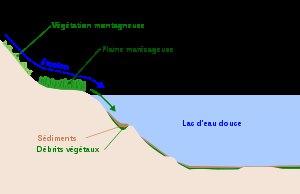
Les bassins houillers des Vosges et du Jura sont un ensemble de gisements de houille géologiquement différents, identifiés et répartis sur trois zones distinctes alignées le long du massif des Vosges et du massif du Jura, situés dans les régions historiques de Franche-Comté et d'Alsace. Ils sont liés par des aspects géographiques, géologiques, économiques et historiques. Parmi ces gisements, seulement quelques-uns sont réellement exploités entre le XVIᵉ siècle et le XXᵉ siècle, principalement dans la Haute-Saône, le plus important et le plus récent étant le bassin minier de Ronchamp et Champagney.
Les houillères de Ronchamp sont des mines de charbon situées dans l'est de la France exploitant la partie occidentale du bassin houiller stéphanien sous-vosgien, sous l'administration de différentes compagnies minières. Elles s'étendent sur trois communes, Ronchamp, Champagney et Magny-Danigon, dans le département de la Haute-Saône. Elles ont produit entre 16 et 17 millions de tonnes pendant plus de deux siècles, du milieu du XVIIIᵉ siècle jusqu'au milieu du XXᵉ siècle pour alimenter les industries saônoises et alsaciennes. Leur exploitation a profondément marqué le paysage du bassin minier de Ronchamp et Champagney avec ses terrils, cités minières et puits de mine, mais aussi l'économie et la population locale. Une forte camaraderie et une conscience de classe se développent, notamment avec l'arrivée des Fressais, favorisant plusieurs grèves et mouvements sociaux.
Le bassin houiller stéphanien sous-vosgien fait partie des bassins houillers des Vosges et du Jura. Il englobe l'est de la Haute-Saône, le Territoire de Belfort et le sud du Haut-Rhin, dans l'est de la France. Daté du Stéphanien, seule sa partie centre-ouest correspondant au bassin minier de Ronchamp et Champagney est abondamment exploitée pour ses couches de bonne qualité entre le milieu du XVIIIᵉ siècle et le milieu du XXᵉ siècle, tandis que ses autres sites sont délaissés et très peu exploités, soit en raison d'une profondeur trop importante, soit en raison de la médiocre qualité et de la faible épaisseur des couches.
La géographie de la Haute-Saône est marquée par la prédominance des plateaux hauts-saônois au centre et du Bas-Jura au sud-est. L'est s'ouvre sur la trouée de Belfort, entre les Vosges et le Jura. Il est arrosé par la Saône, l'Ognon, le Rahin et d'autres rivières et ruisseaux moins importants, notamment dans les vallées du Nord.
Les Vosges [voːʒ] sont un massif de moyennes montagnes du Nord-Est de la France qui sépare le plateau lorrain de la plaine d'Alsace. D'origine varisque et majoritairement constituées de grès et de granite, elles atteignent des altitudes modestes culminant à 1 423 mètres au Grand Ballon.